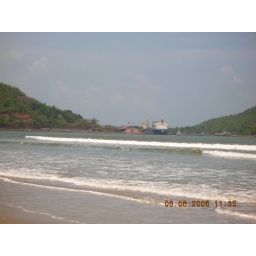
green water in karwar untouched beach